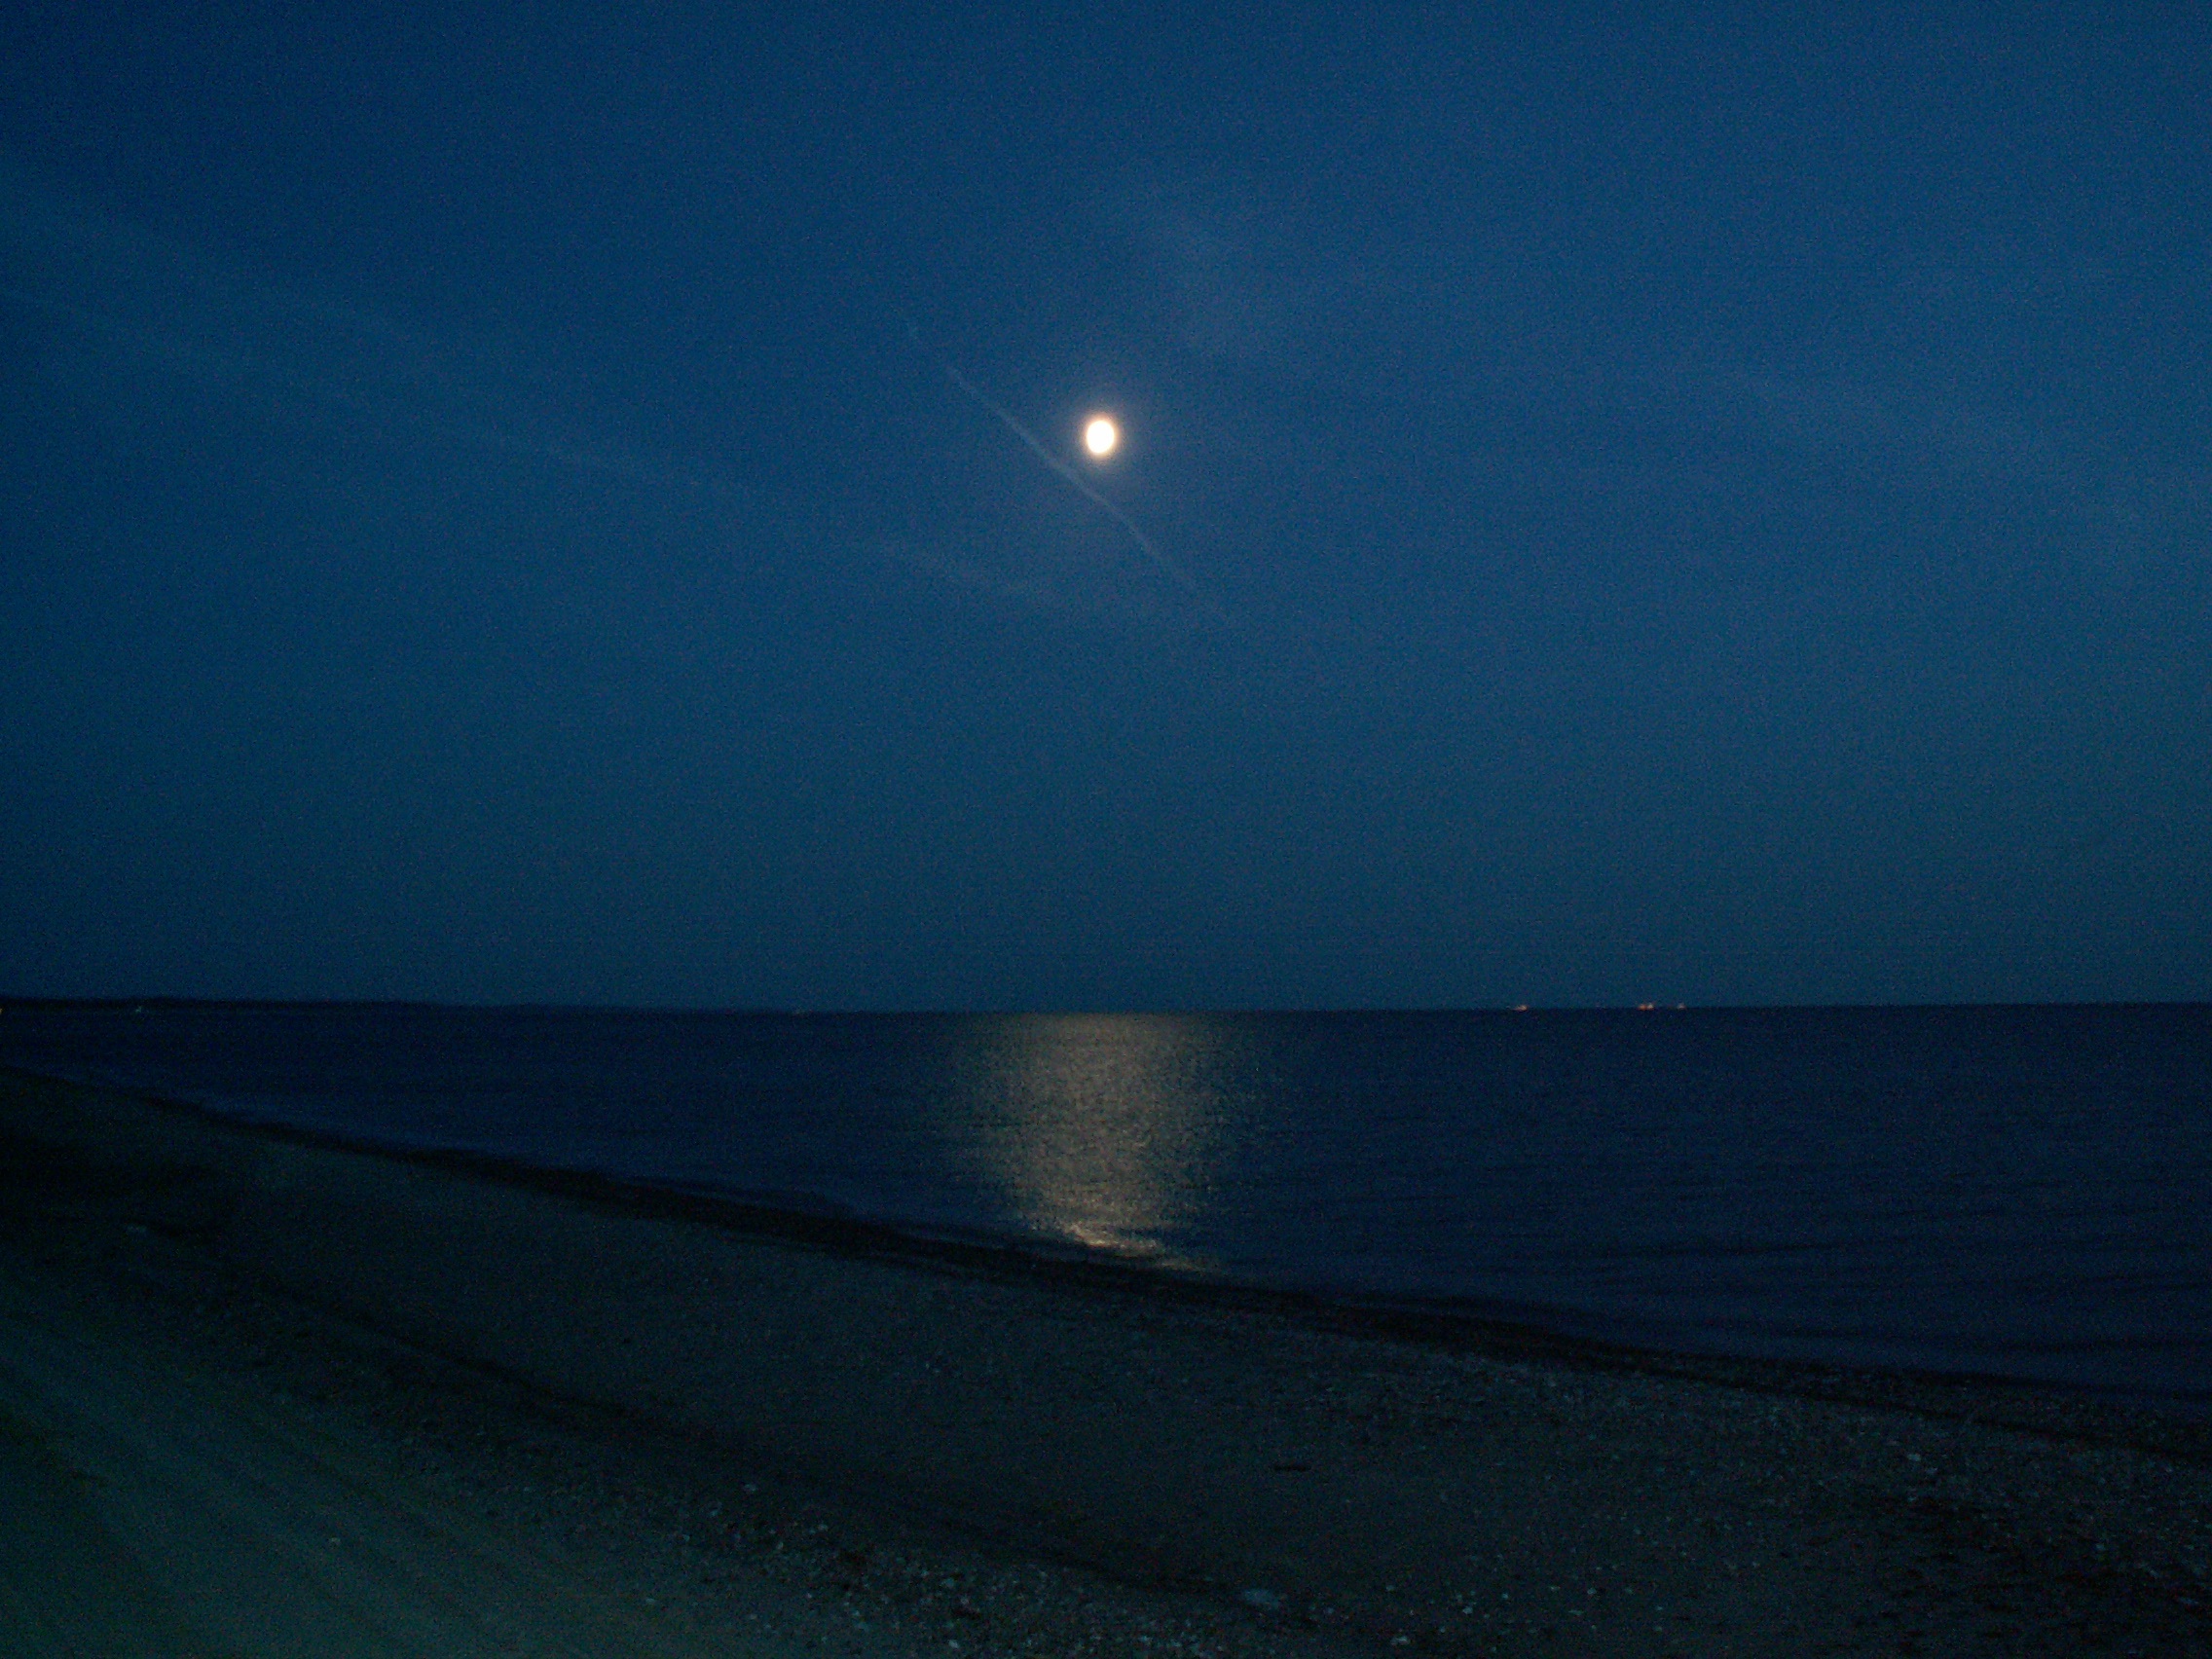
sea, coast, ocean, horizon, light, sky, sun, sunrise, night, sunlight, wave, dawn, atmosphere, dusk, moon, full moon, moonlight, astronomical object, atmospheric phenomenon, atmosphere of earth